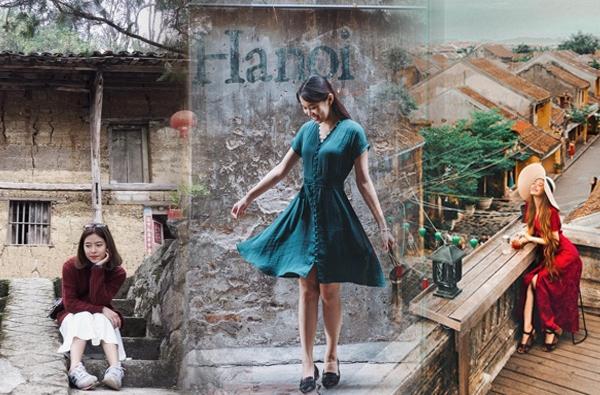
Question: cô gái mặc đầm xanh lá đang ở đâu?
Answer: hà nội